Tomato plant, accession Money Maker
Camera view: vertical (180 deg); turntable rotation: 330 degrees
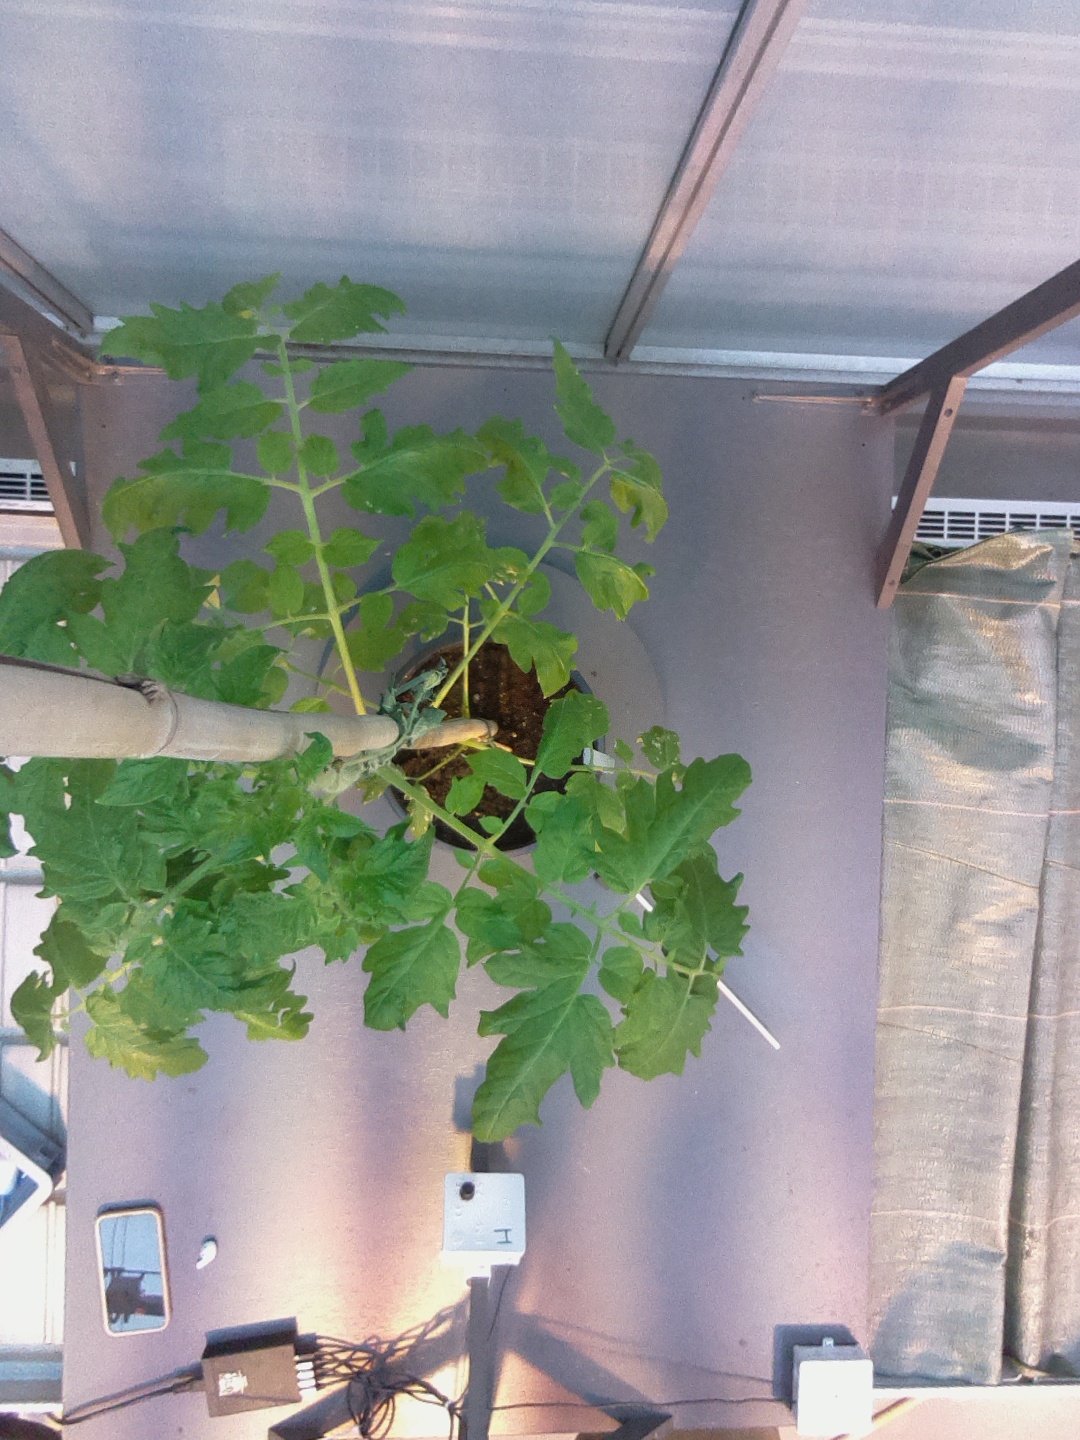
BBCH growth stage 16: 12 of true leaves visible